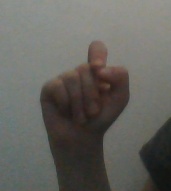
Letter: fa